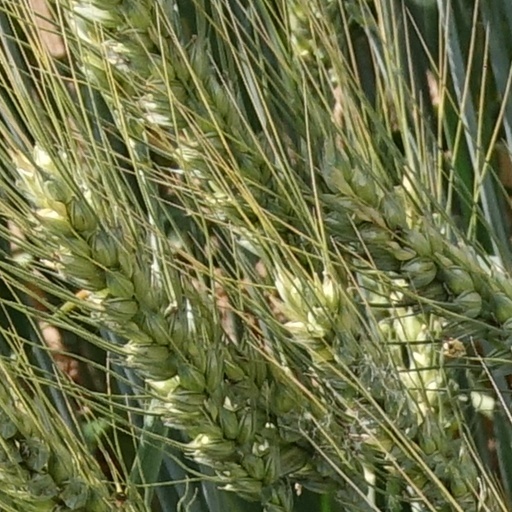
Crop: wheat